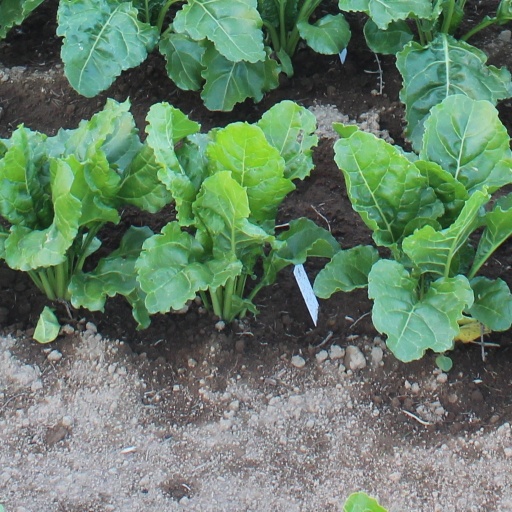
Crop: sugar beet